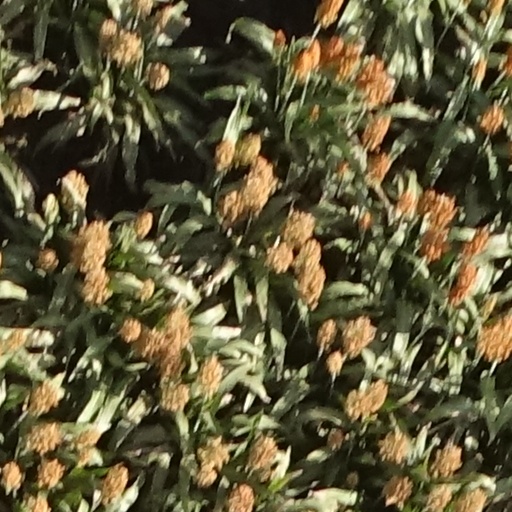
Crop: sorghum